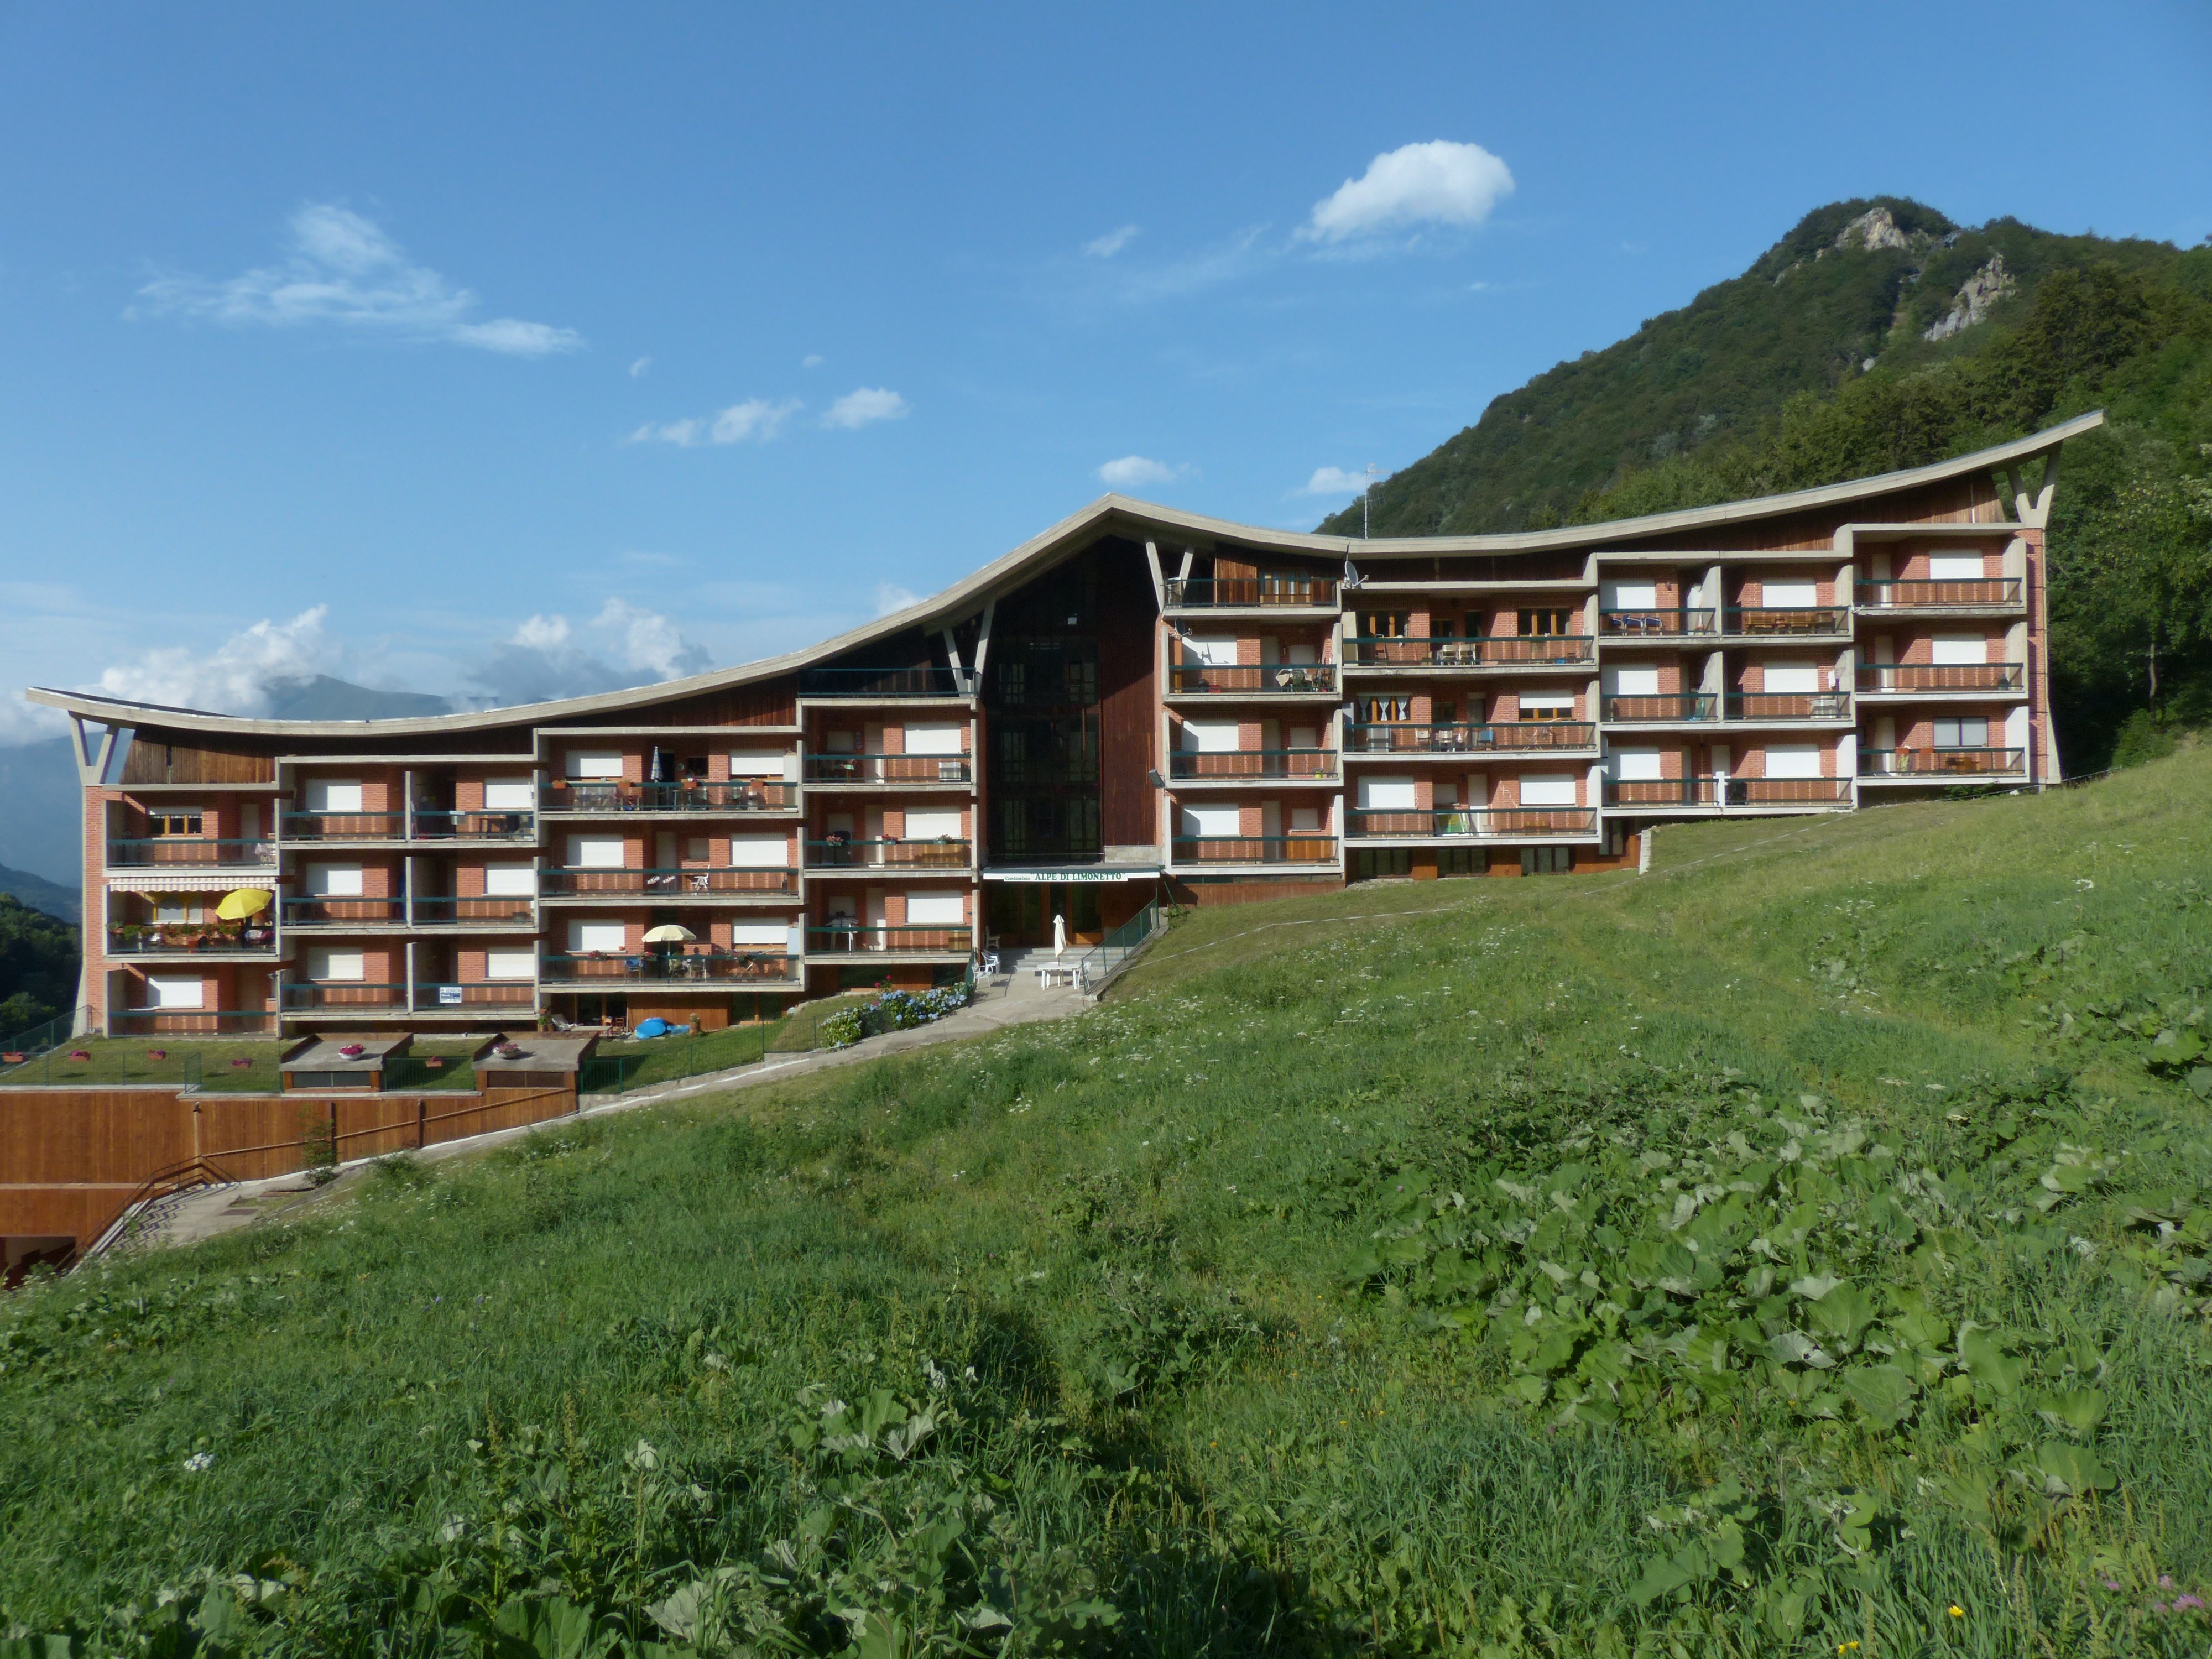
architecture, farm, building, home, live, holiday, italy, facade, property, room, hotel, estate, ski resort, real estate, residential complex, residential area, limonetto, ski hotel, summer hotel